Bereshit (parashah)

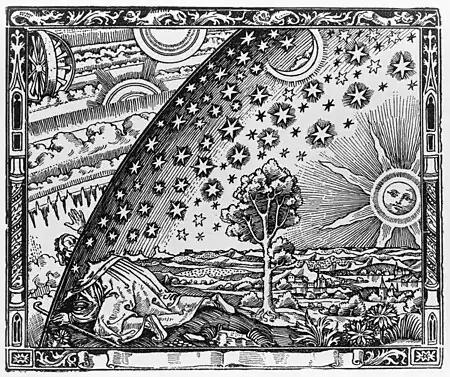
Rabbi Jonah taught not to investigate what was before (illustration from Camille Flammarion's 1888 "L'atmosphère: météorologie populaire")

The parashah is discussed in these rabbinic sources from the era of the Mishnah and the Talmud: